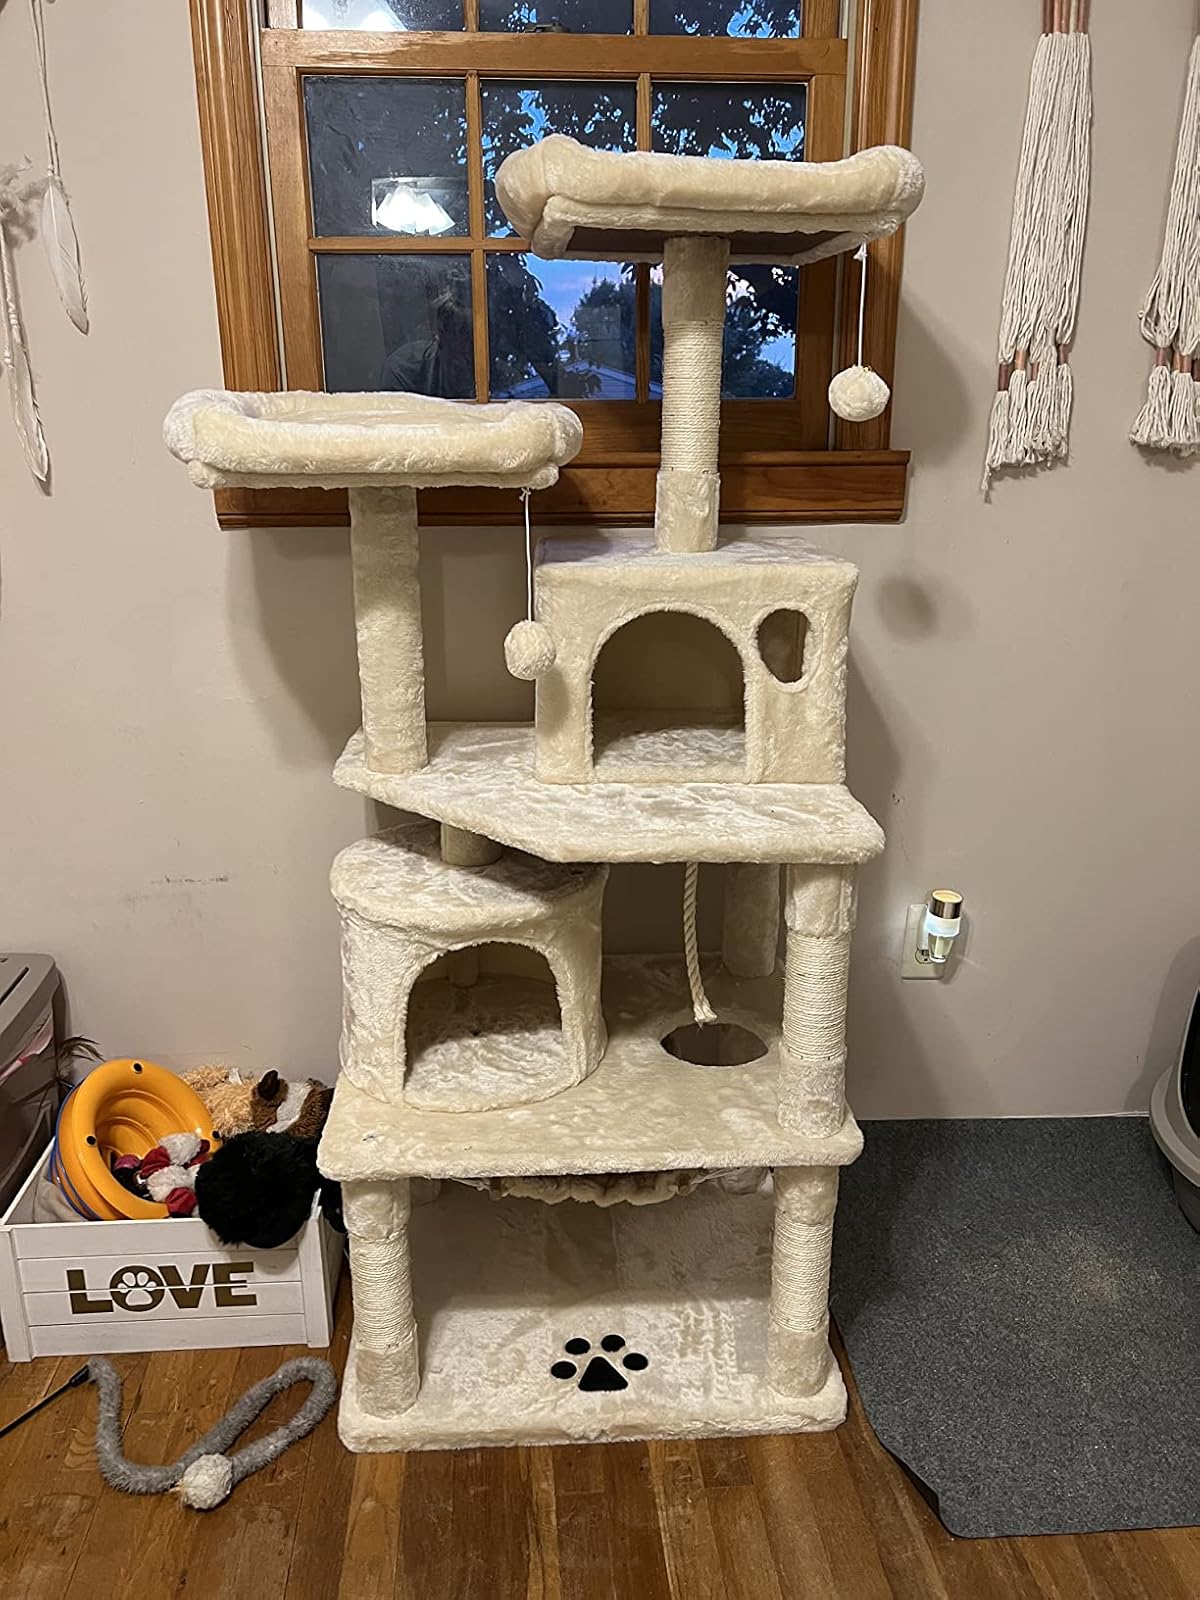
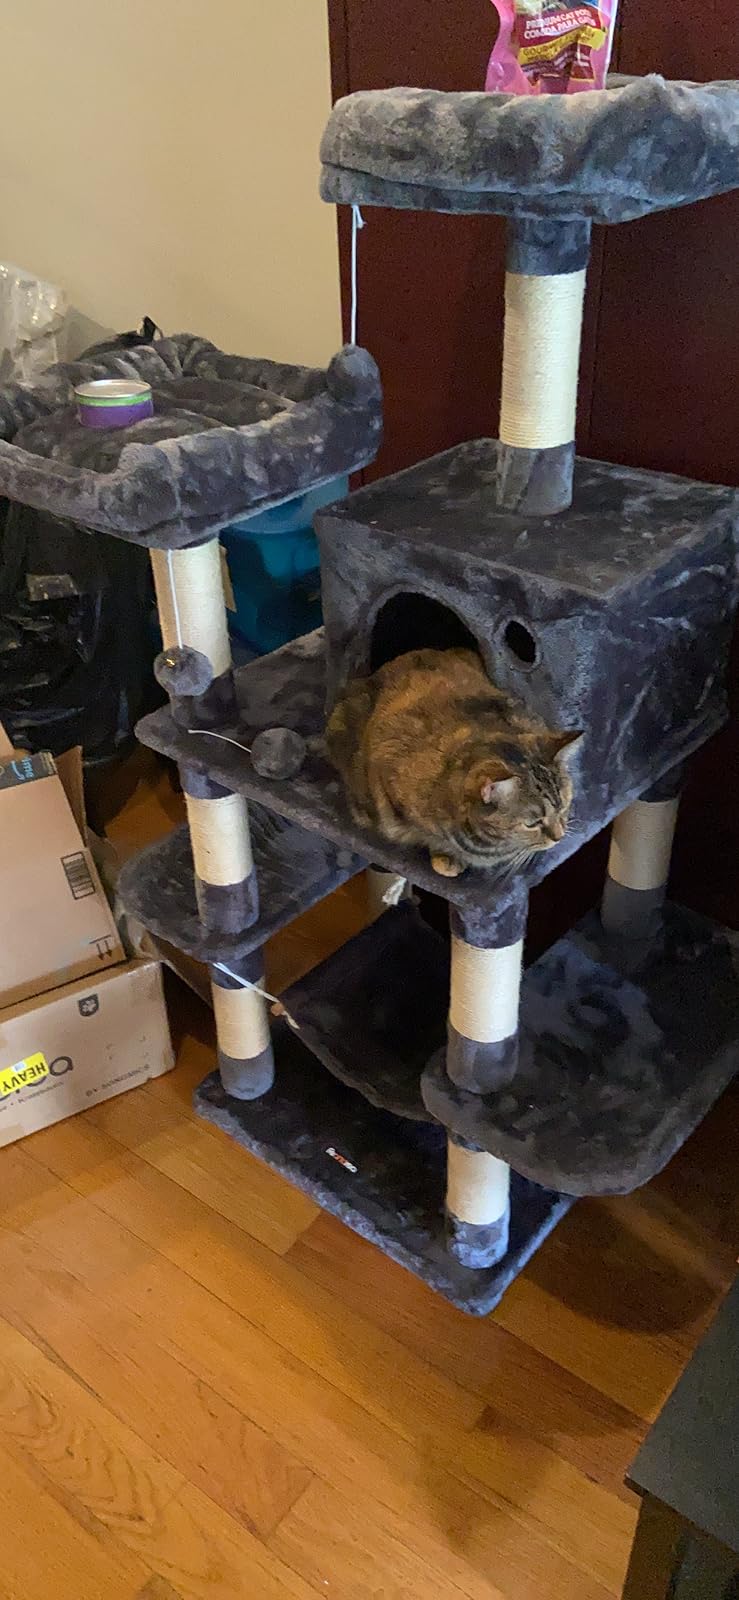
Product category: items_cat tree
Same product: no